War crimes during the Sudanese civil war (2023–present)

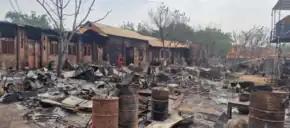
Geneina market after being torched in late April 2023

On 13 July 2023, a UN investigation discovered a mass grave of 87 individuals, all Masalit civilians, near Geneina, allegedly killed by the RSF between 13 and 21 June. The Darfur Bar Association reported the next day that the refugee camps of Kreinik and Sirba were under siege by the RSF. All makeshift shelters and refugee camps had been burned down by 20 June. Numerous villages, neighbourhoods, and cultural sites in and around Geneina were destroyed, including the city's Grand Market and the palace of the Masalit Sultanate.